Kung Fu Man (film)

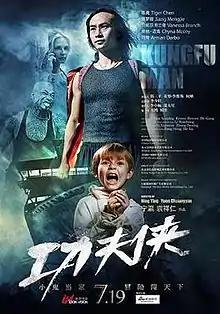

Kung Fu Man, also known as Kung Fu Hero, is a 2012 Chinese–American Kung Fu film. This film was directed by Yuen Cheung-yan and Ning Ying and produced by Keanu Reeves, and starring Tiger Chen, Jiang Mengjie, Arman Darbo, Chyna Mccoy and Vanessa Branch.